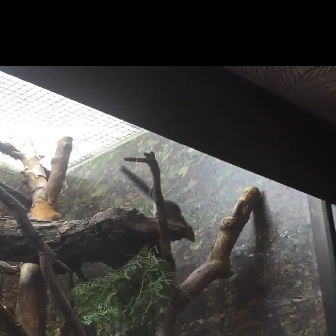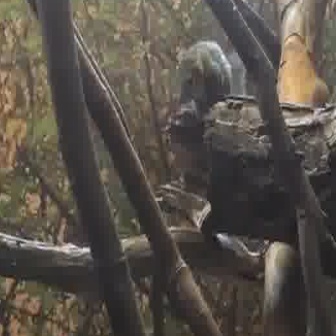
  Please identify the target specified by the bounding box [115,164,195,244] in the first image and locate it in the second image. Return the coordinates in [x_min,y_min,x_max,y_max] format.
Answer: [171,35,251,114]